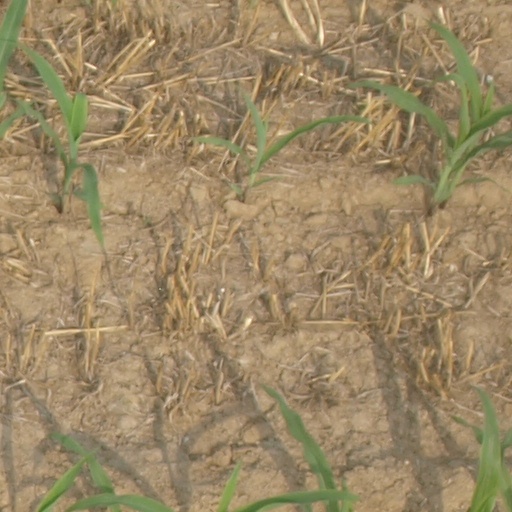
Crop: maize; corn